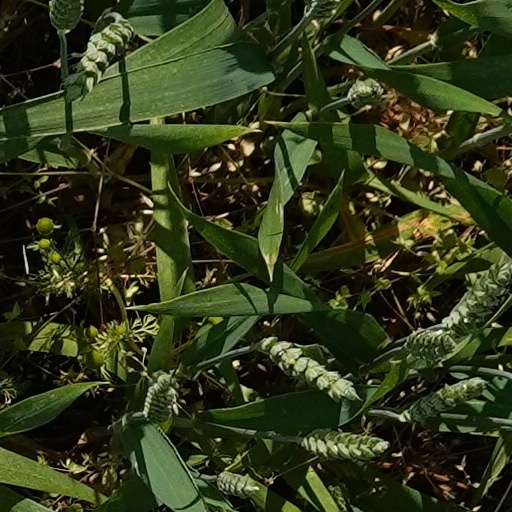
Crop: wheat